Flying-M Ranch

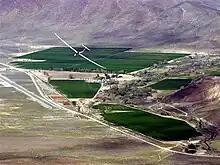
Schempp-Hirth Duo Discus gliding above the Flying-M Ranch

The Flying-M Ranch (sometimes referred to as the Hilton Ranch) is a ranch and airfield located in Lyon County, Nevada. The land, which was previously owned by hotel magnate Barron Hilton, was the base for many world-famous gliding competitions, including the biennial Barron Hilton Cup. The Ranch covers about 7,139 acres of land; it is located between the Wassuk Range and the Sweetwater Mountains, west of Hawthorne and about 75 mi (121 km) south of Reno, Nevada, United States. The ranch was named the Flying-M by its previous owner, Stanfield Murphy. Barron Hilton said he did not change the name because his wife, who died in 2004, was named Marilyn.